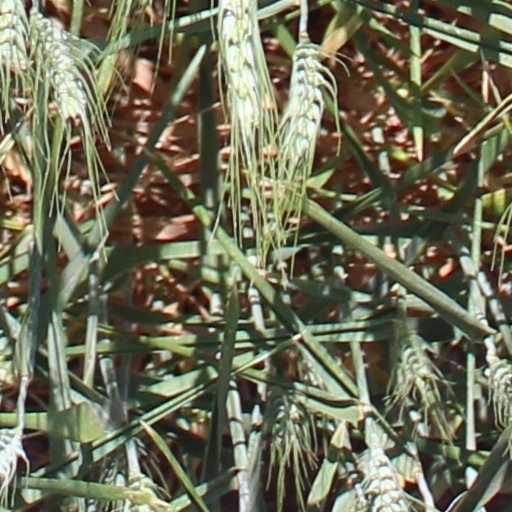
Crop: wheat